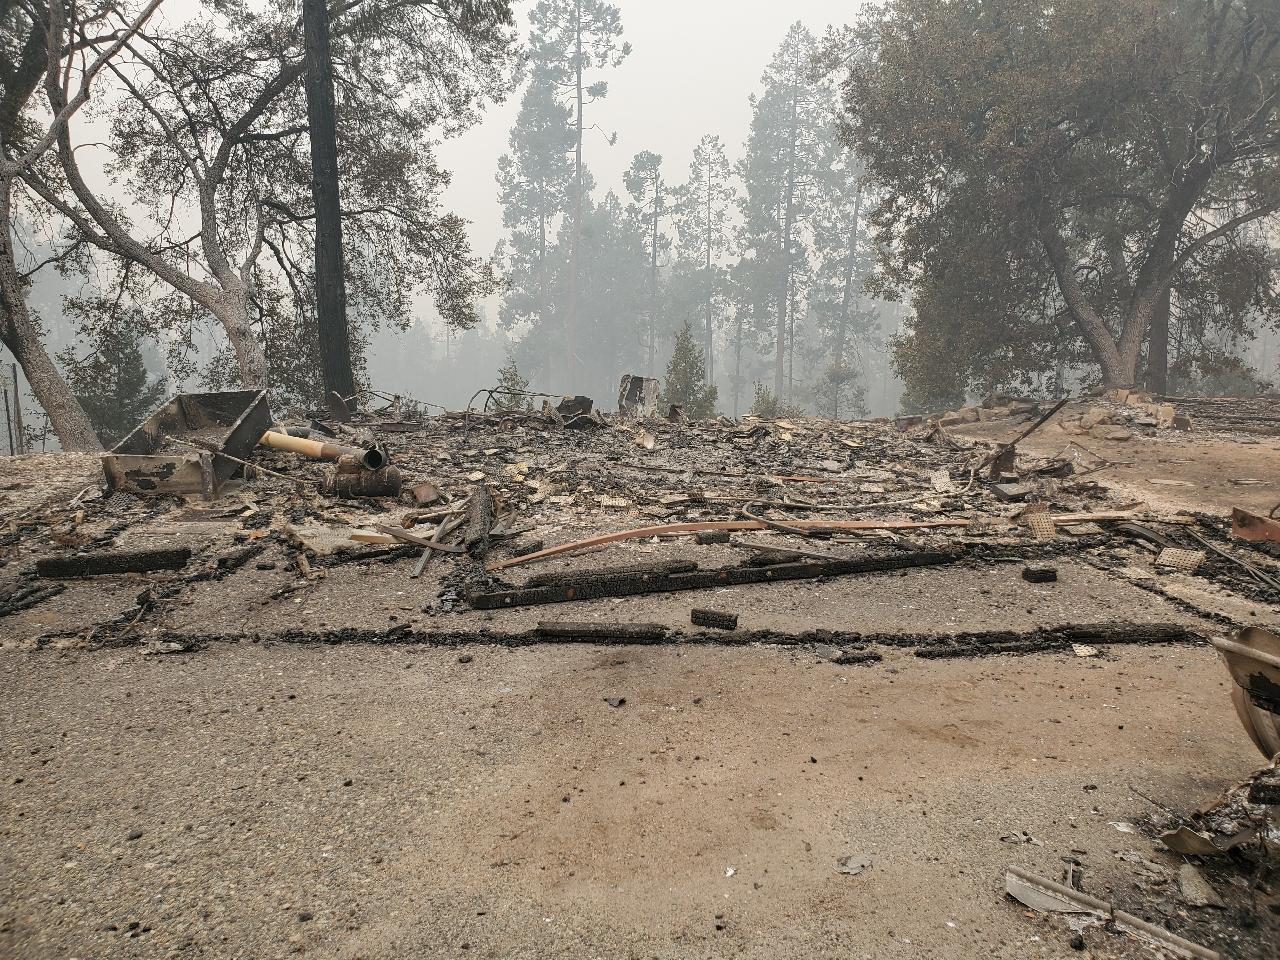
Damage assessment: destroyed